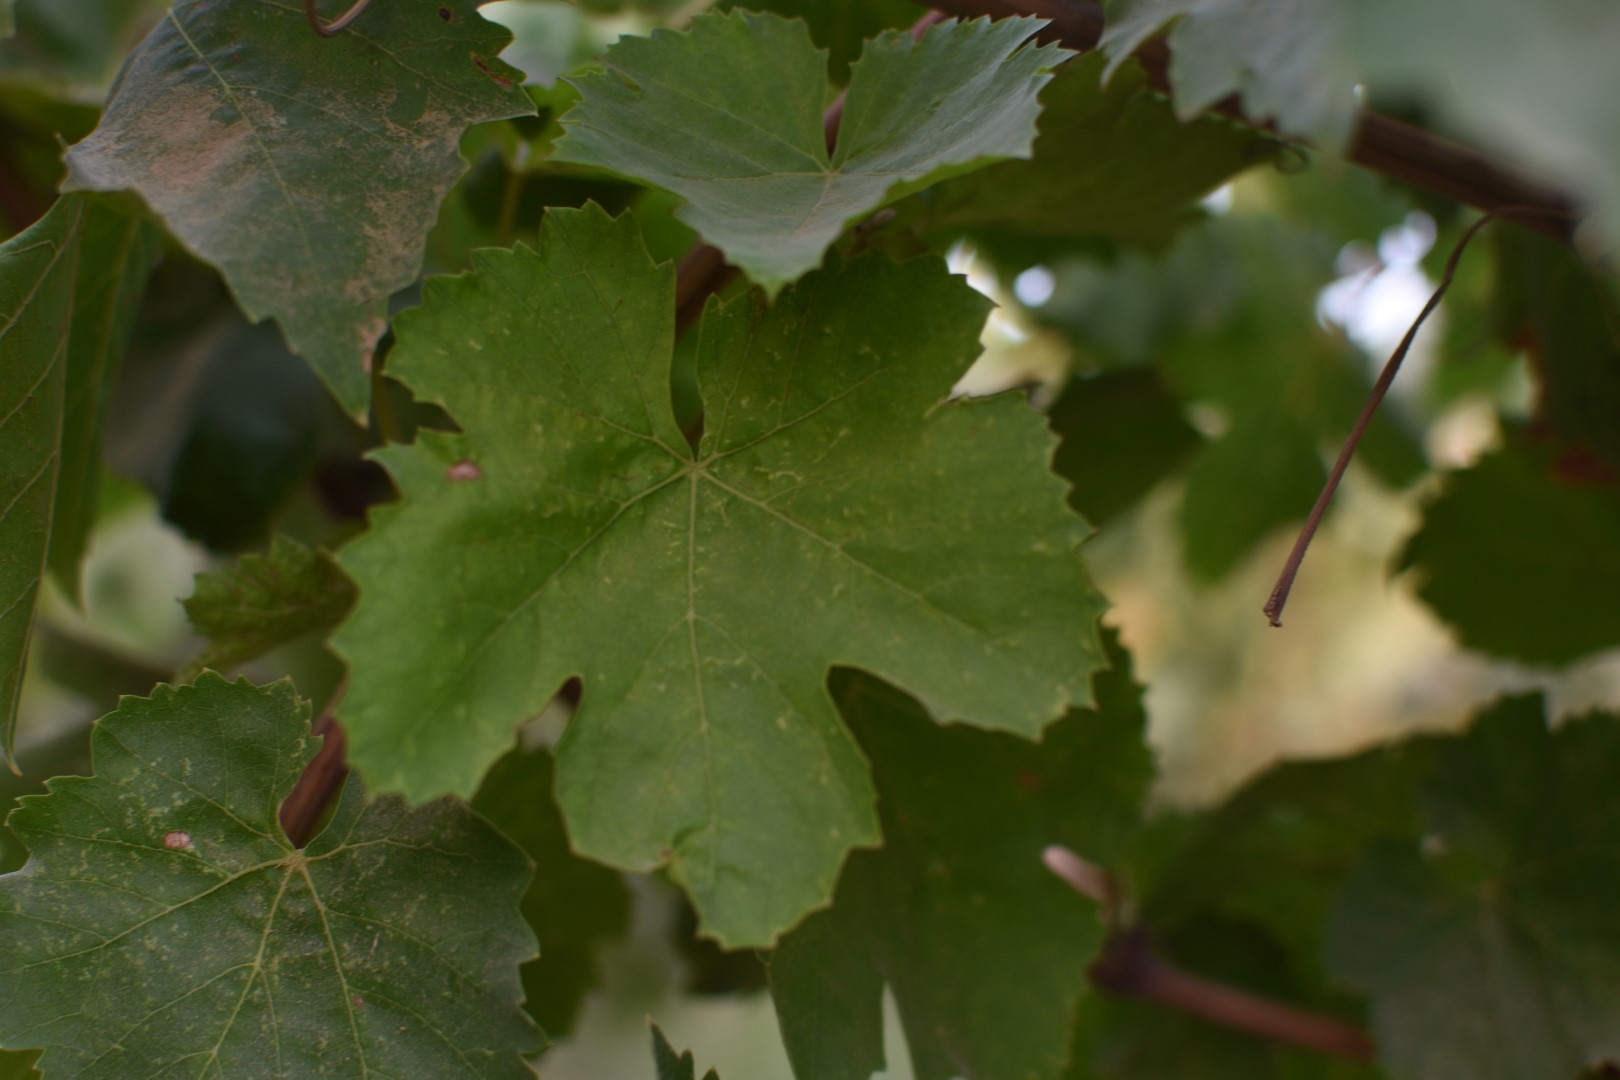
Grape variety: Thompson Seedless